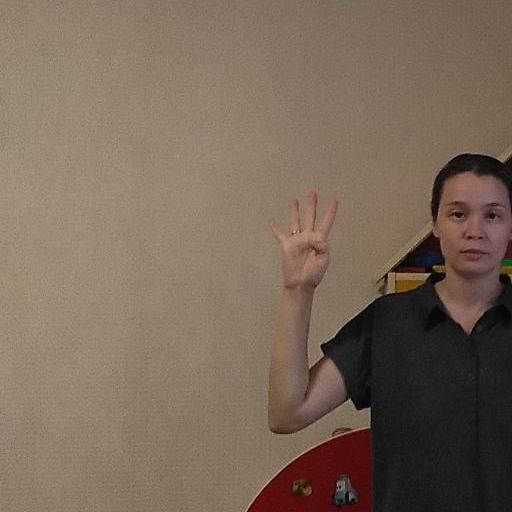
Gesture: four